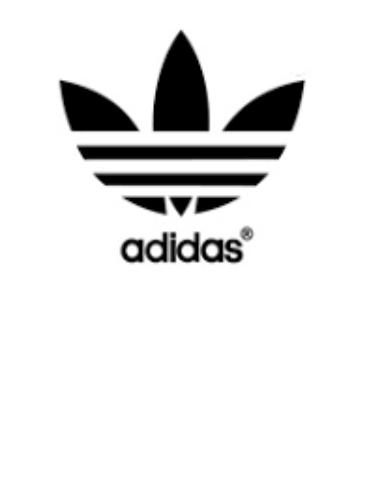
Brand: Adidas SB
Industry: Clothes